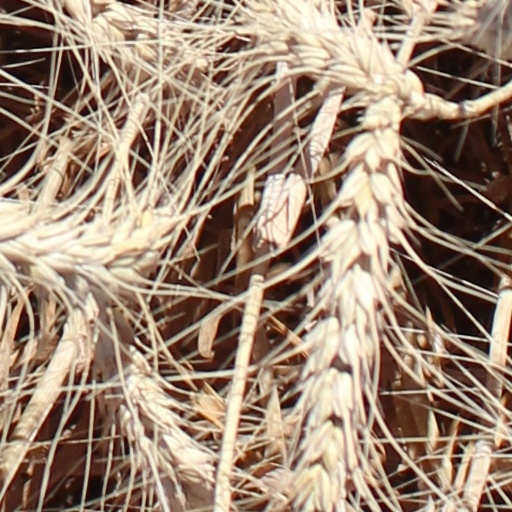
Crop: wheat